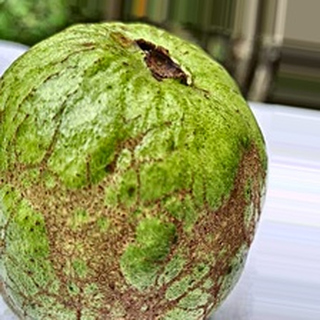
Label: guava_fruit_fly